Spectroradiometry for Earth and planetary remote sensing

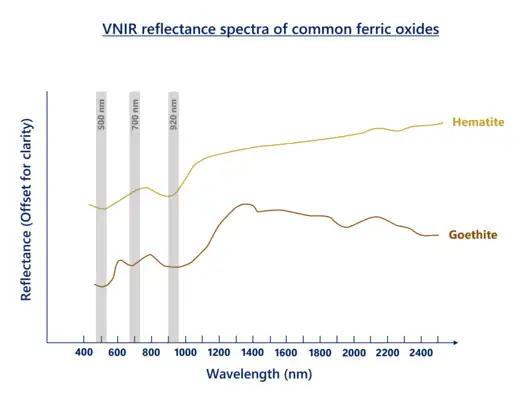
The reflectance spectra of common iron oxides in the visible and near infrared (VNIR) region, modified from Clark et al., 2007. The values of reflectance as shown in the figure were offset to facilitate comparison of spectral features among the two minerals. Diagnostic absorption peaks exhibited by hematite and goethite are observed along 500, 700, and 920 nm, which can be used to distinguish from one another.

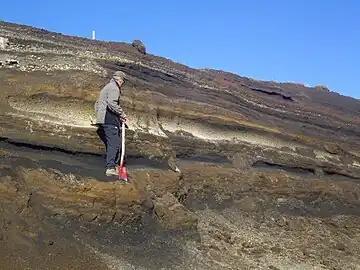
Tephra horizons as shown in an outcrop at Iceland. Tephra stands out from background sediments with its high albedo and reflectance values, which can be detected using spectroradiometry. Spectroradiometry is particularly useful in identifying tephra layers when the colour and appearance of sediments look similar, and when the tephra layers are heavily mixed with background sediments. For instance, only one tephra layer is observed in the outcrop shown in the figure. There might be more tephra layers hidden within the strata that could be detected only by using a spectroradiometer.

Based on the above, three groups of distinctive spectral parameters are distinguished which can serve as the indicators of weathering states.